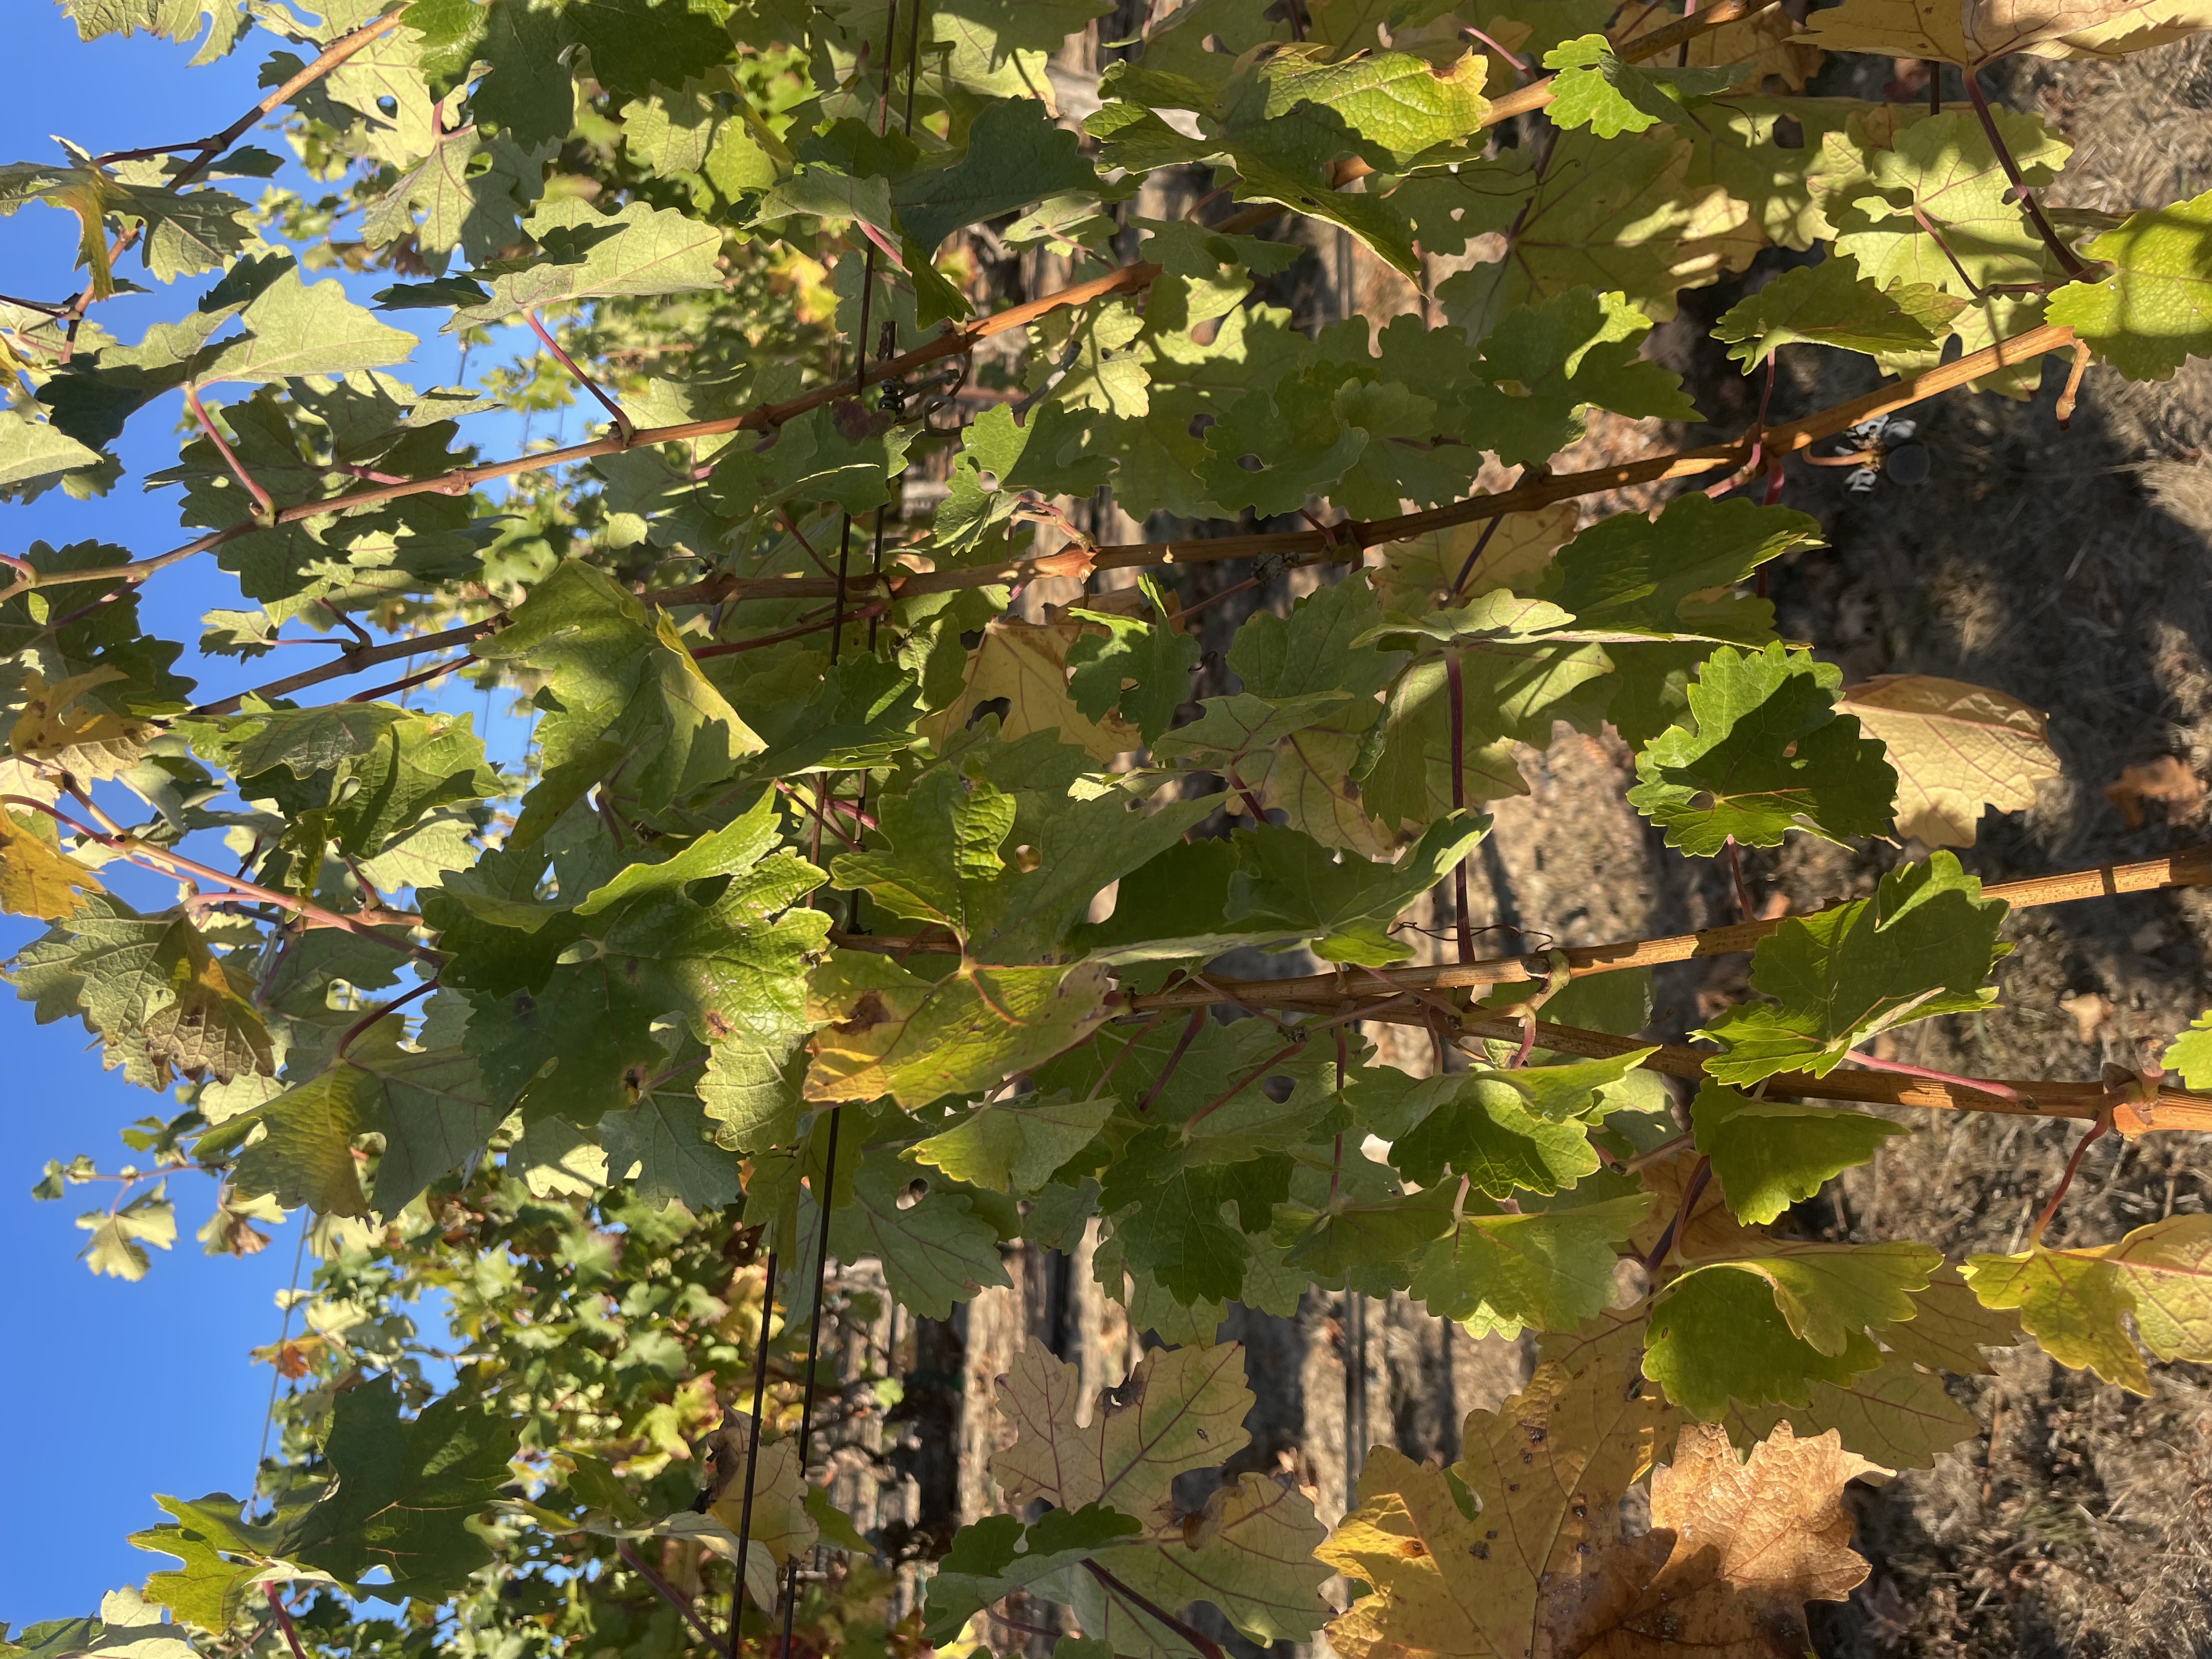
Label: No Virus